Pundt & Kohnert

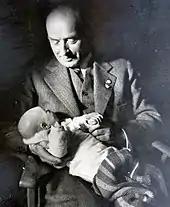
Hans Kohnert at the christening of his first granddaughter with golden NS party badge and Wehrwirtschaftsführer pin, March 1944

The company outgrew its storage areas on the Geeste. In the new industrial port of Geestemünde, construction and storage areas were available, which were also separated from the Geeste by a lock. Therefore, these areas were unaffected by tides and largely ice-free. On the west and north side of the cross-canal, the connecting waterway between the main canal and Geestemünde, inaugurated in 1877, P & K built new storage sheds extending 300 m. Large two-story storage buildings were designed for import. Open storage buildings completed the picture. Storage space reached more than 10,000 m. Around 1890 the company imported approximately 30,000 cubic meters of wood annually, compared to 25,000 solid cubic meters of its major competitor Chr. Külken, founded in Geestemünde in 1872.